Ghazali Jaafar

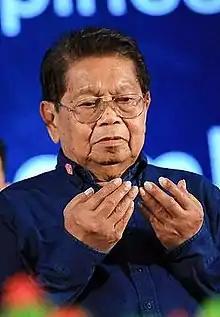
Jaafar in November 2017

Hajji Salik B. Abu more commonly known as Ghazali Jaafar (6 May 1944 – 13 March 2019) was a Filipino militant and government official. He fought under the Moro Islamic Liberation Front (MILF). He served as chairman of the Bangsamoro Transition Commission (BTC), and the Speaker of the Parliament designate under the Bangsamoro Transition Authority (BTA), the interim regional government of the Bangsamoro Autonomous Region in Muslim Mindanao.